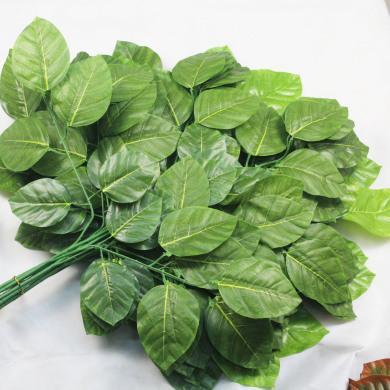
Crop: apple
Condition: healthy